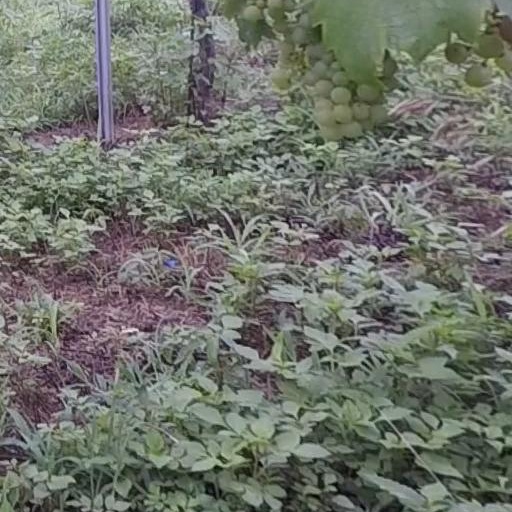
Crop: grape